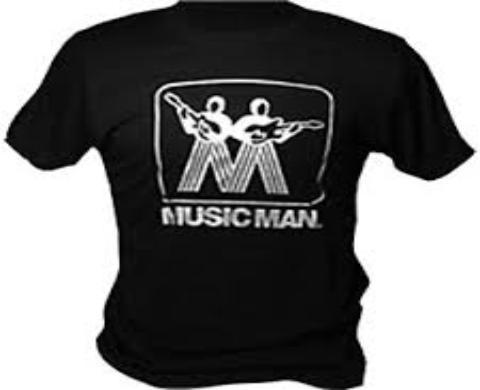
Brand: music man-1
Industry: Leisure